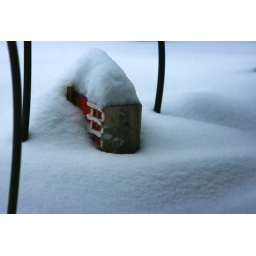
fallen bird house under snow